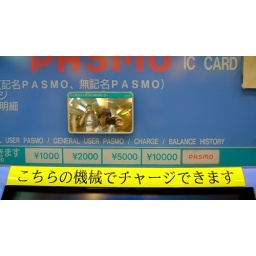
Us in the mirror of a ticket machine at the train station.